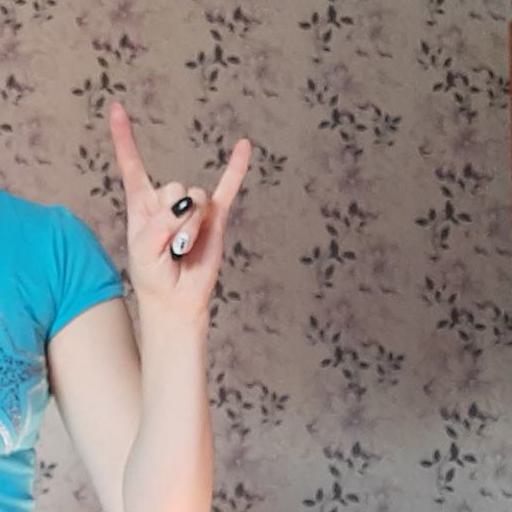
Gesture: rock